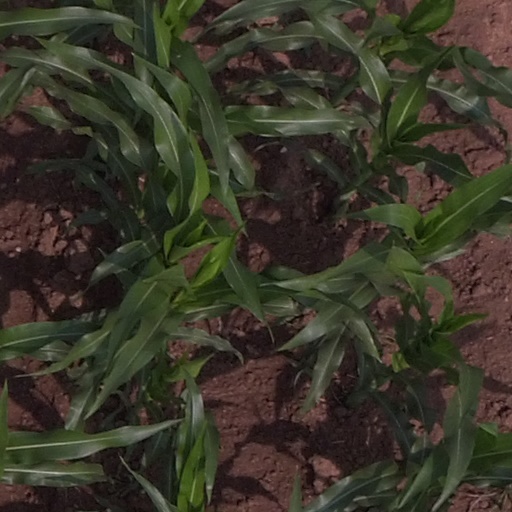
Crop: maize; corn